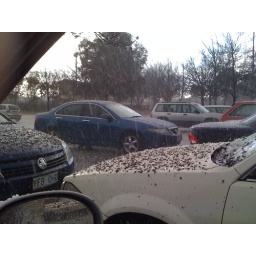
the brown bits are things from the tree I was parked beside